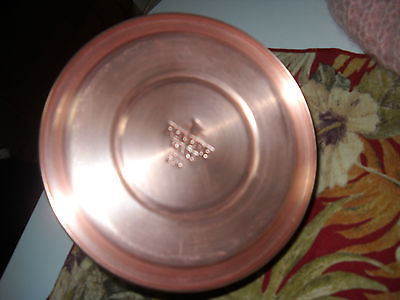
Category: kettle